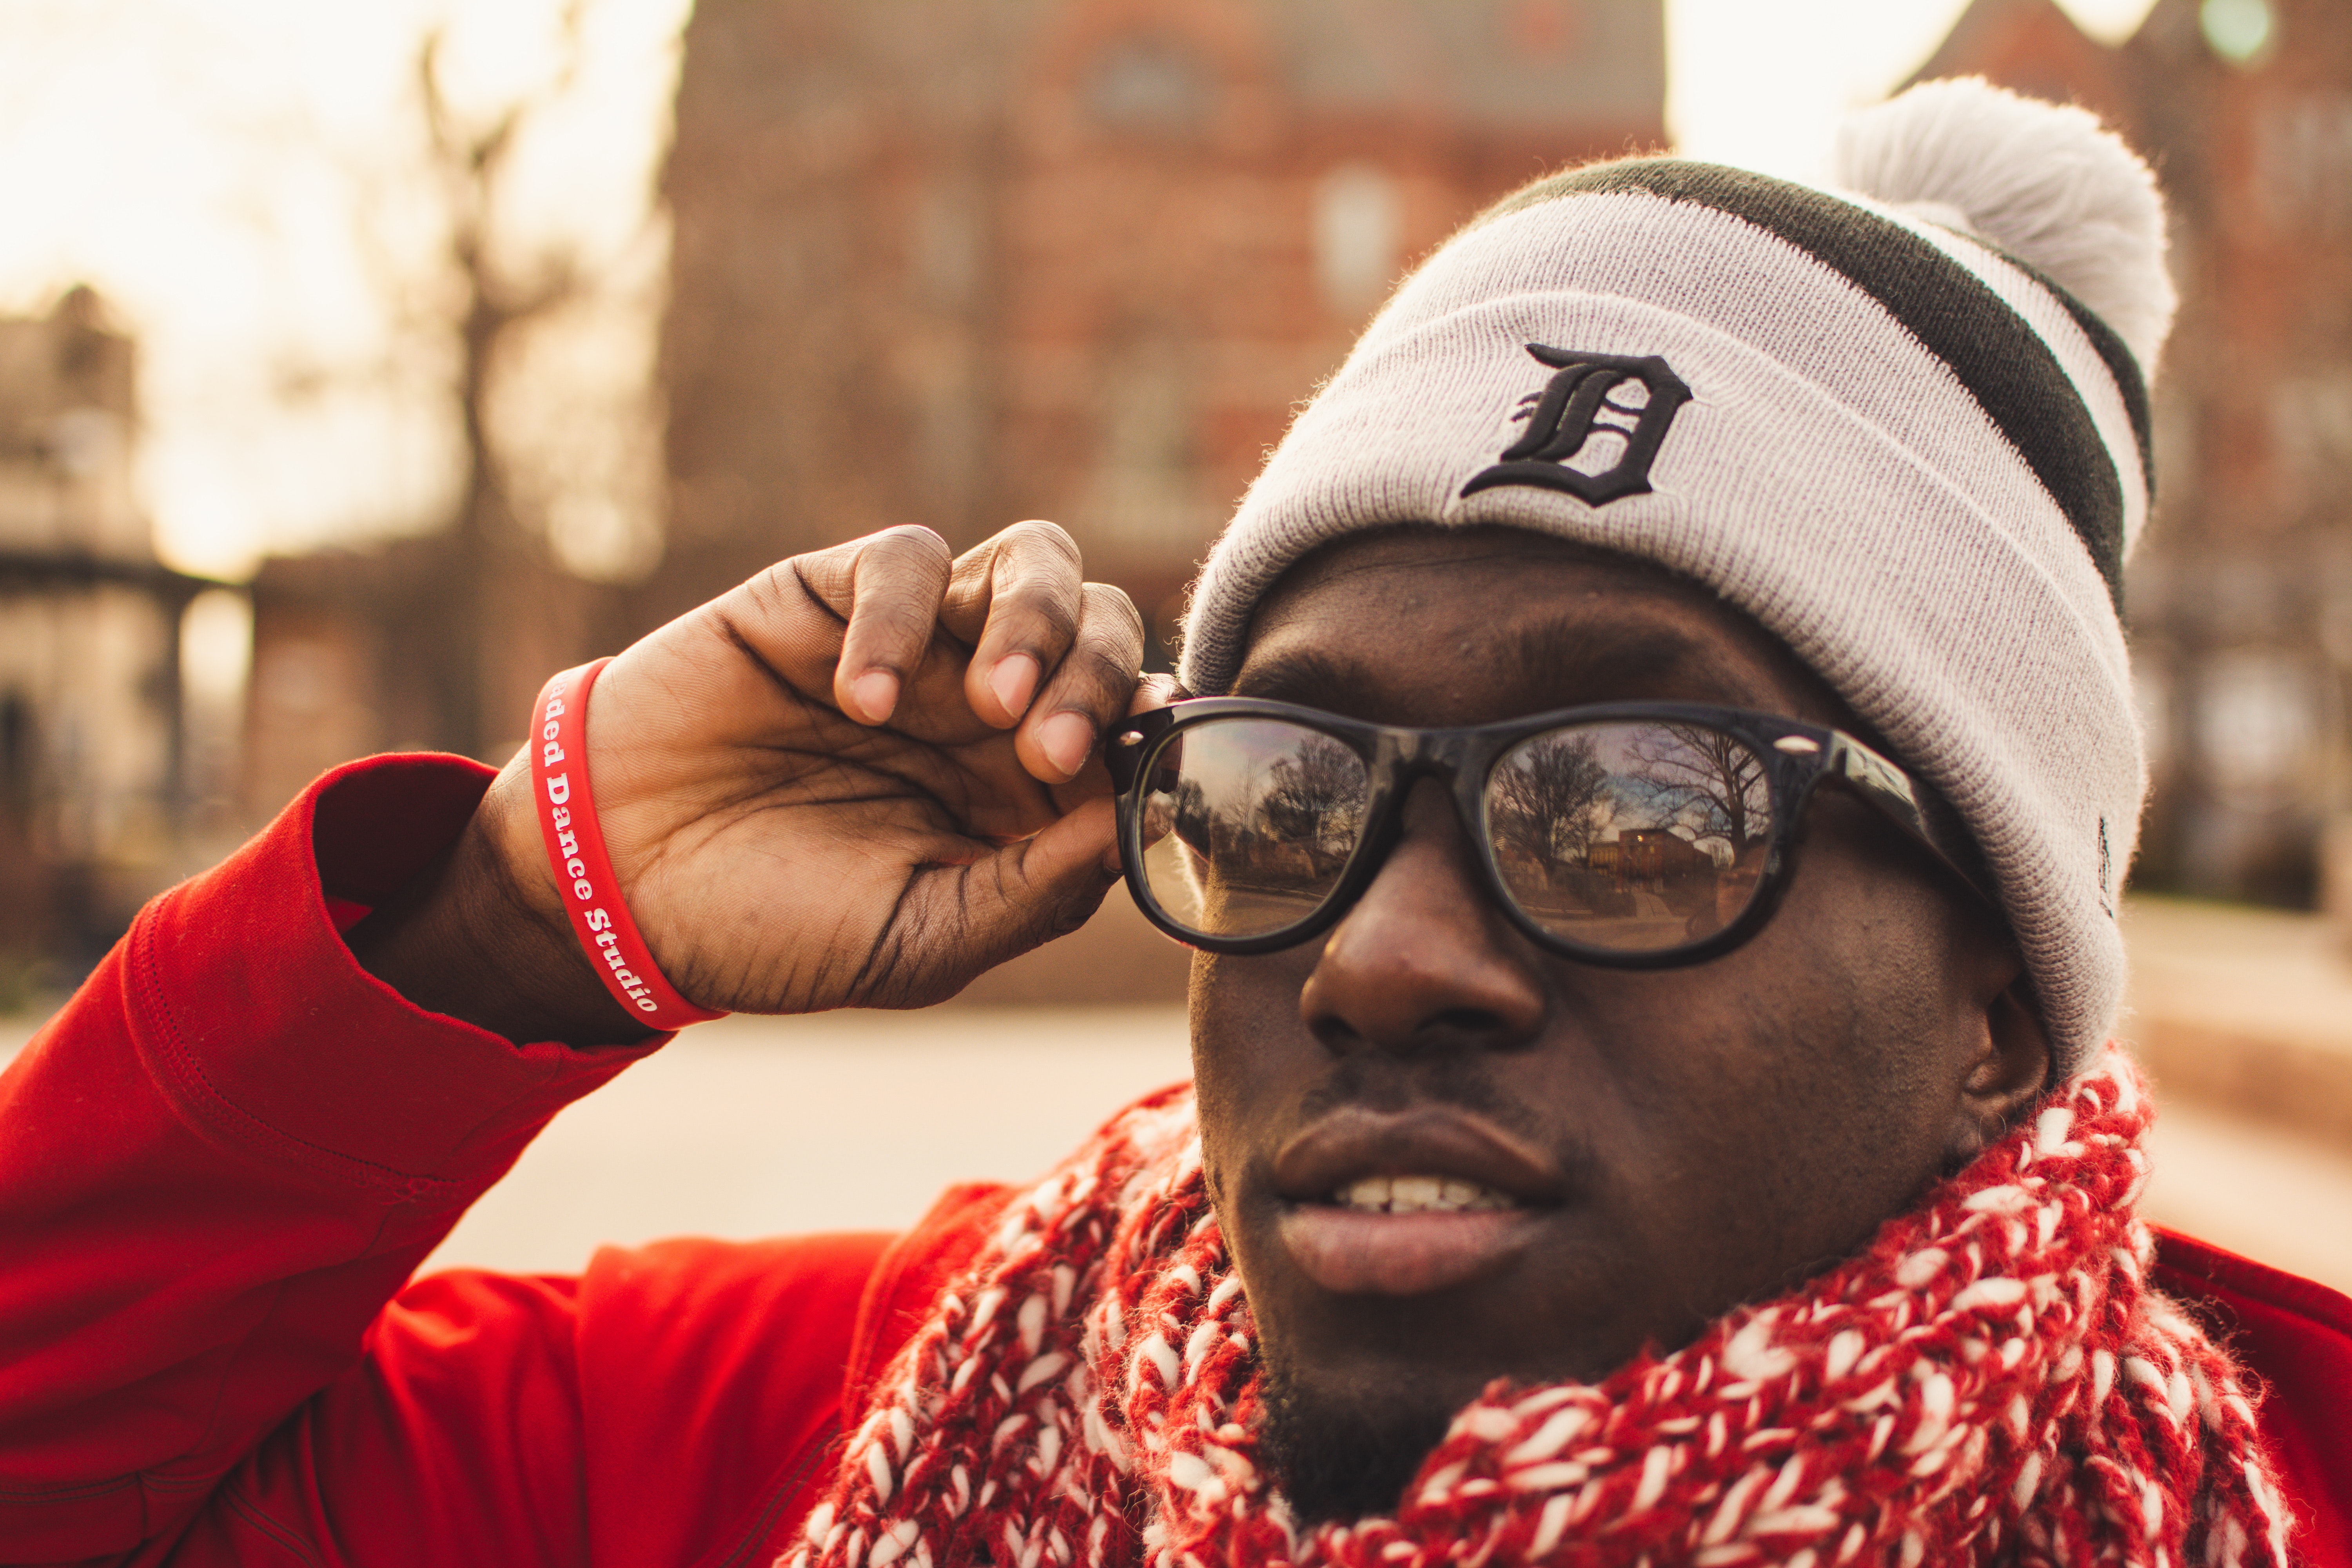
eyewear, people, red, cool, glasses, human, sunglasses, facial hair, beard, photography, headgear, hand, outerwear, smile, moustache, tradition, vision care